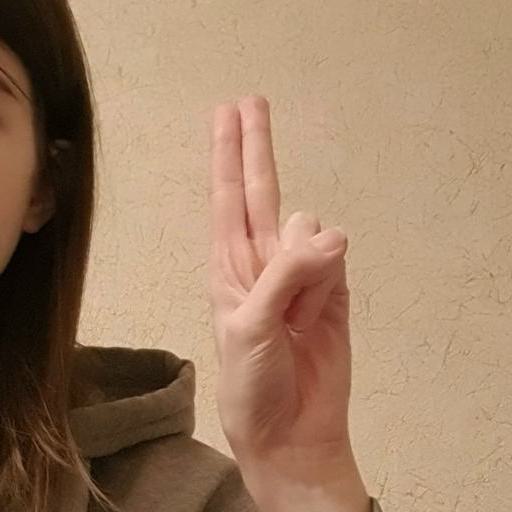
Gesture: two_up